Function (biology)

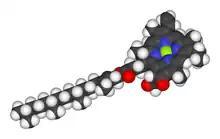
Chlorophyll molecule has a function in photosynthesis.

From the point of view of natural selection, biological functions exist to contribute to fitness, increasing the chance that an organism will survive to reproduce. For example, the function of chlorophyll in a plant is to capture the energy of sunlight for photosynthesis, which contributes to evolutionary success.